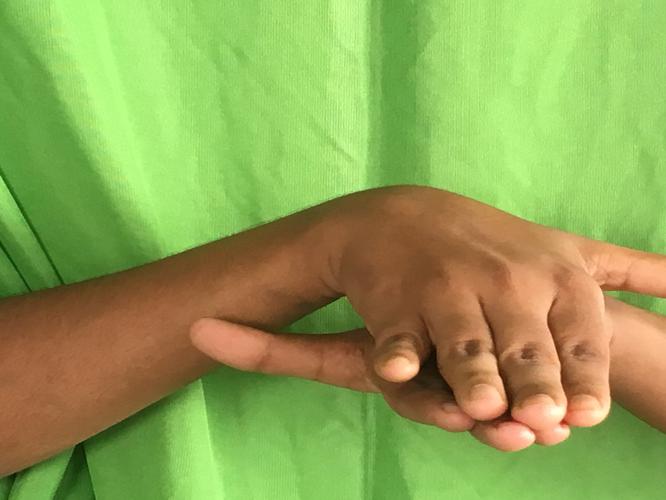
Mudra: Matsya
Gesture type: double_hand